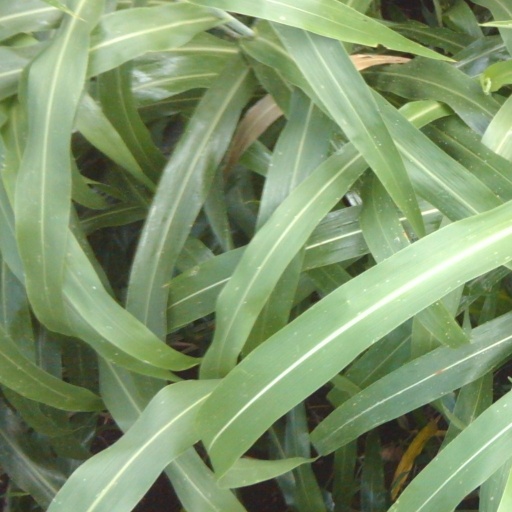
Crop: sorghum